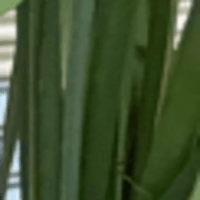
Label: Healthy sample